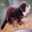
Label: otter